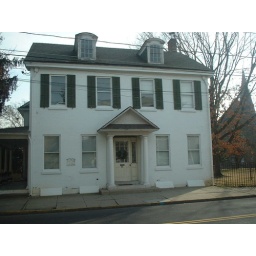
1814 white house in Mount Holly NJ